Occupation of Iraq (2003–2011)

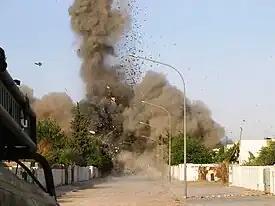
A large weapons cache in New Ubaydi is destroyed

During early and mid-May, the US also launched Operation Matador, an assault by around 1,000 Marines in the ungoverned region of western Iraq. Its goal was the closing of suspected insurgent supply routes of volunteers and material from Syria, and with the fight they received their assumption proved correct. Fighters armed with flak jackets (unseen in the insurgency by this time) and sporting sophisticated tactics met the Marines, eventually inflicting 30 US casualties by the operation's end, and suffering 125 casualties themselves.